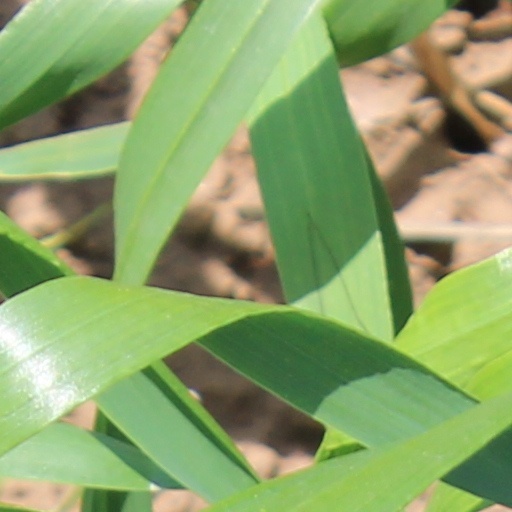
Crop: wheat